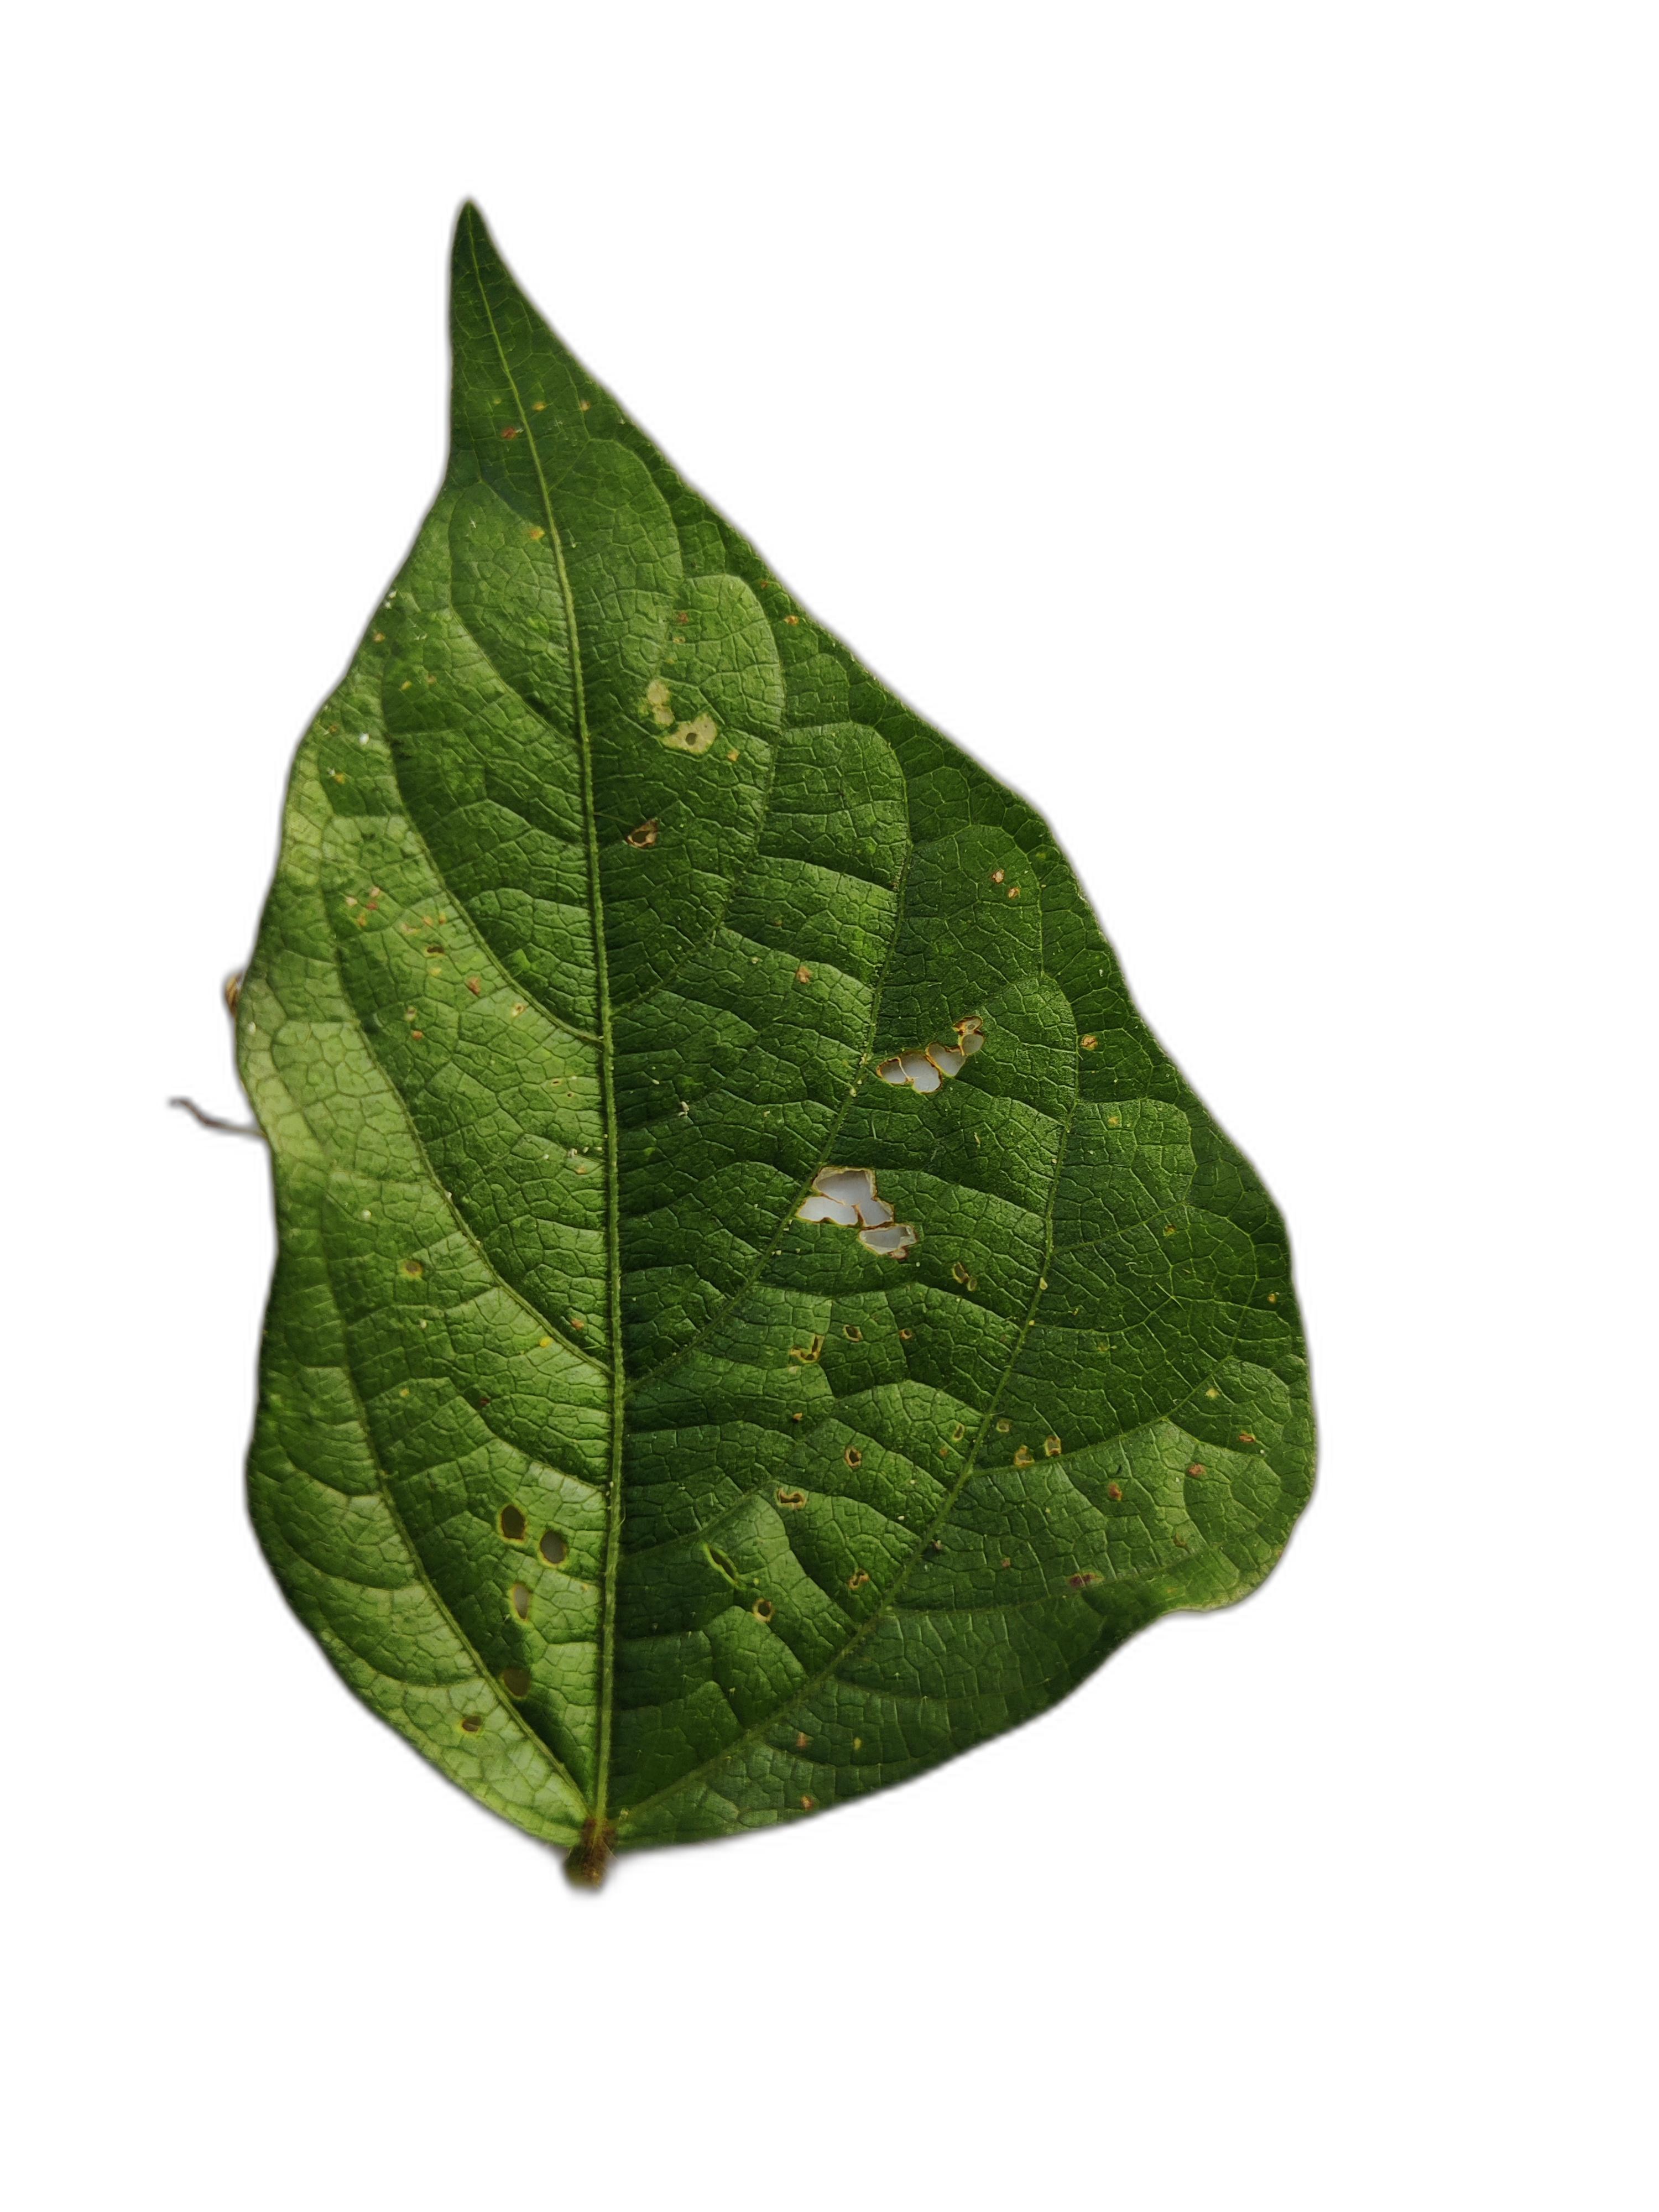
Label: Cercospora leaf spot